1996 Honolulu hostage crisis

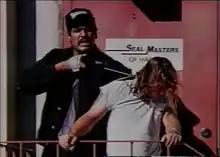
Shooter John Miranda with a shotgun taped to his hand pointed at Tom McNeil

The 1996 Honolulu hostage crisis occurred on February 6, 1996, in Sand Island, Honolulu, Hawaii, when 28-year-old John Miranda took hostages at the Seal Masters of Hawaii building, his former place of employment. During the hostage crisis, two hostages were injured, one seriously. Miranda was the only fatality during the crisis itself. However, a few weeks after the event, he was found to have murdered his former girlfriend prior to the crisis.